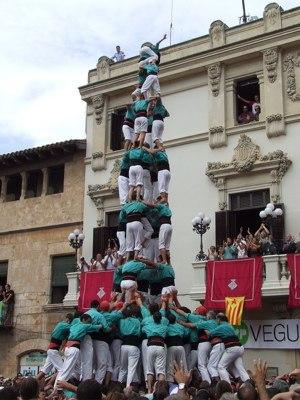
Une pyramide humaine est une cascade consistant à constituer, avec l'aide de plusieurs personnes s'empilant ou se grimpant les unes sur les autres, une formation verticale spectaculaire typique des arts du cirque.
Les Castellers de Vilafranca sont une colla castellera catalane qui a pour principal objectif de construire des castells. C'est une organisation sans but lucratif, considérée comme une association d'intérêt public.